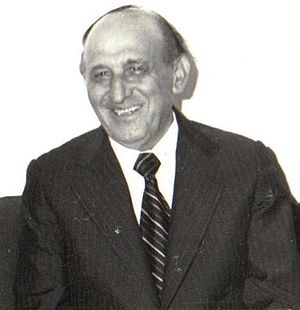
Todor Zhivkov
Zhivkov
Todor Hristov Zhivkov var lederen af Bulgariens kommunistiske parti fra 1954-89 og præsident for Bulgarien fra 1971 til 1989.